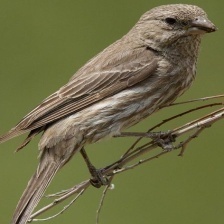
Species: HOUSE FINCH
Scientific name: HAEMORHOUS MEXICANUS
ImageNet parent category: house_finch